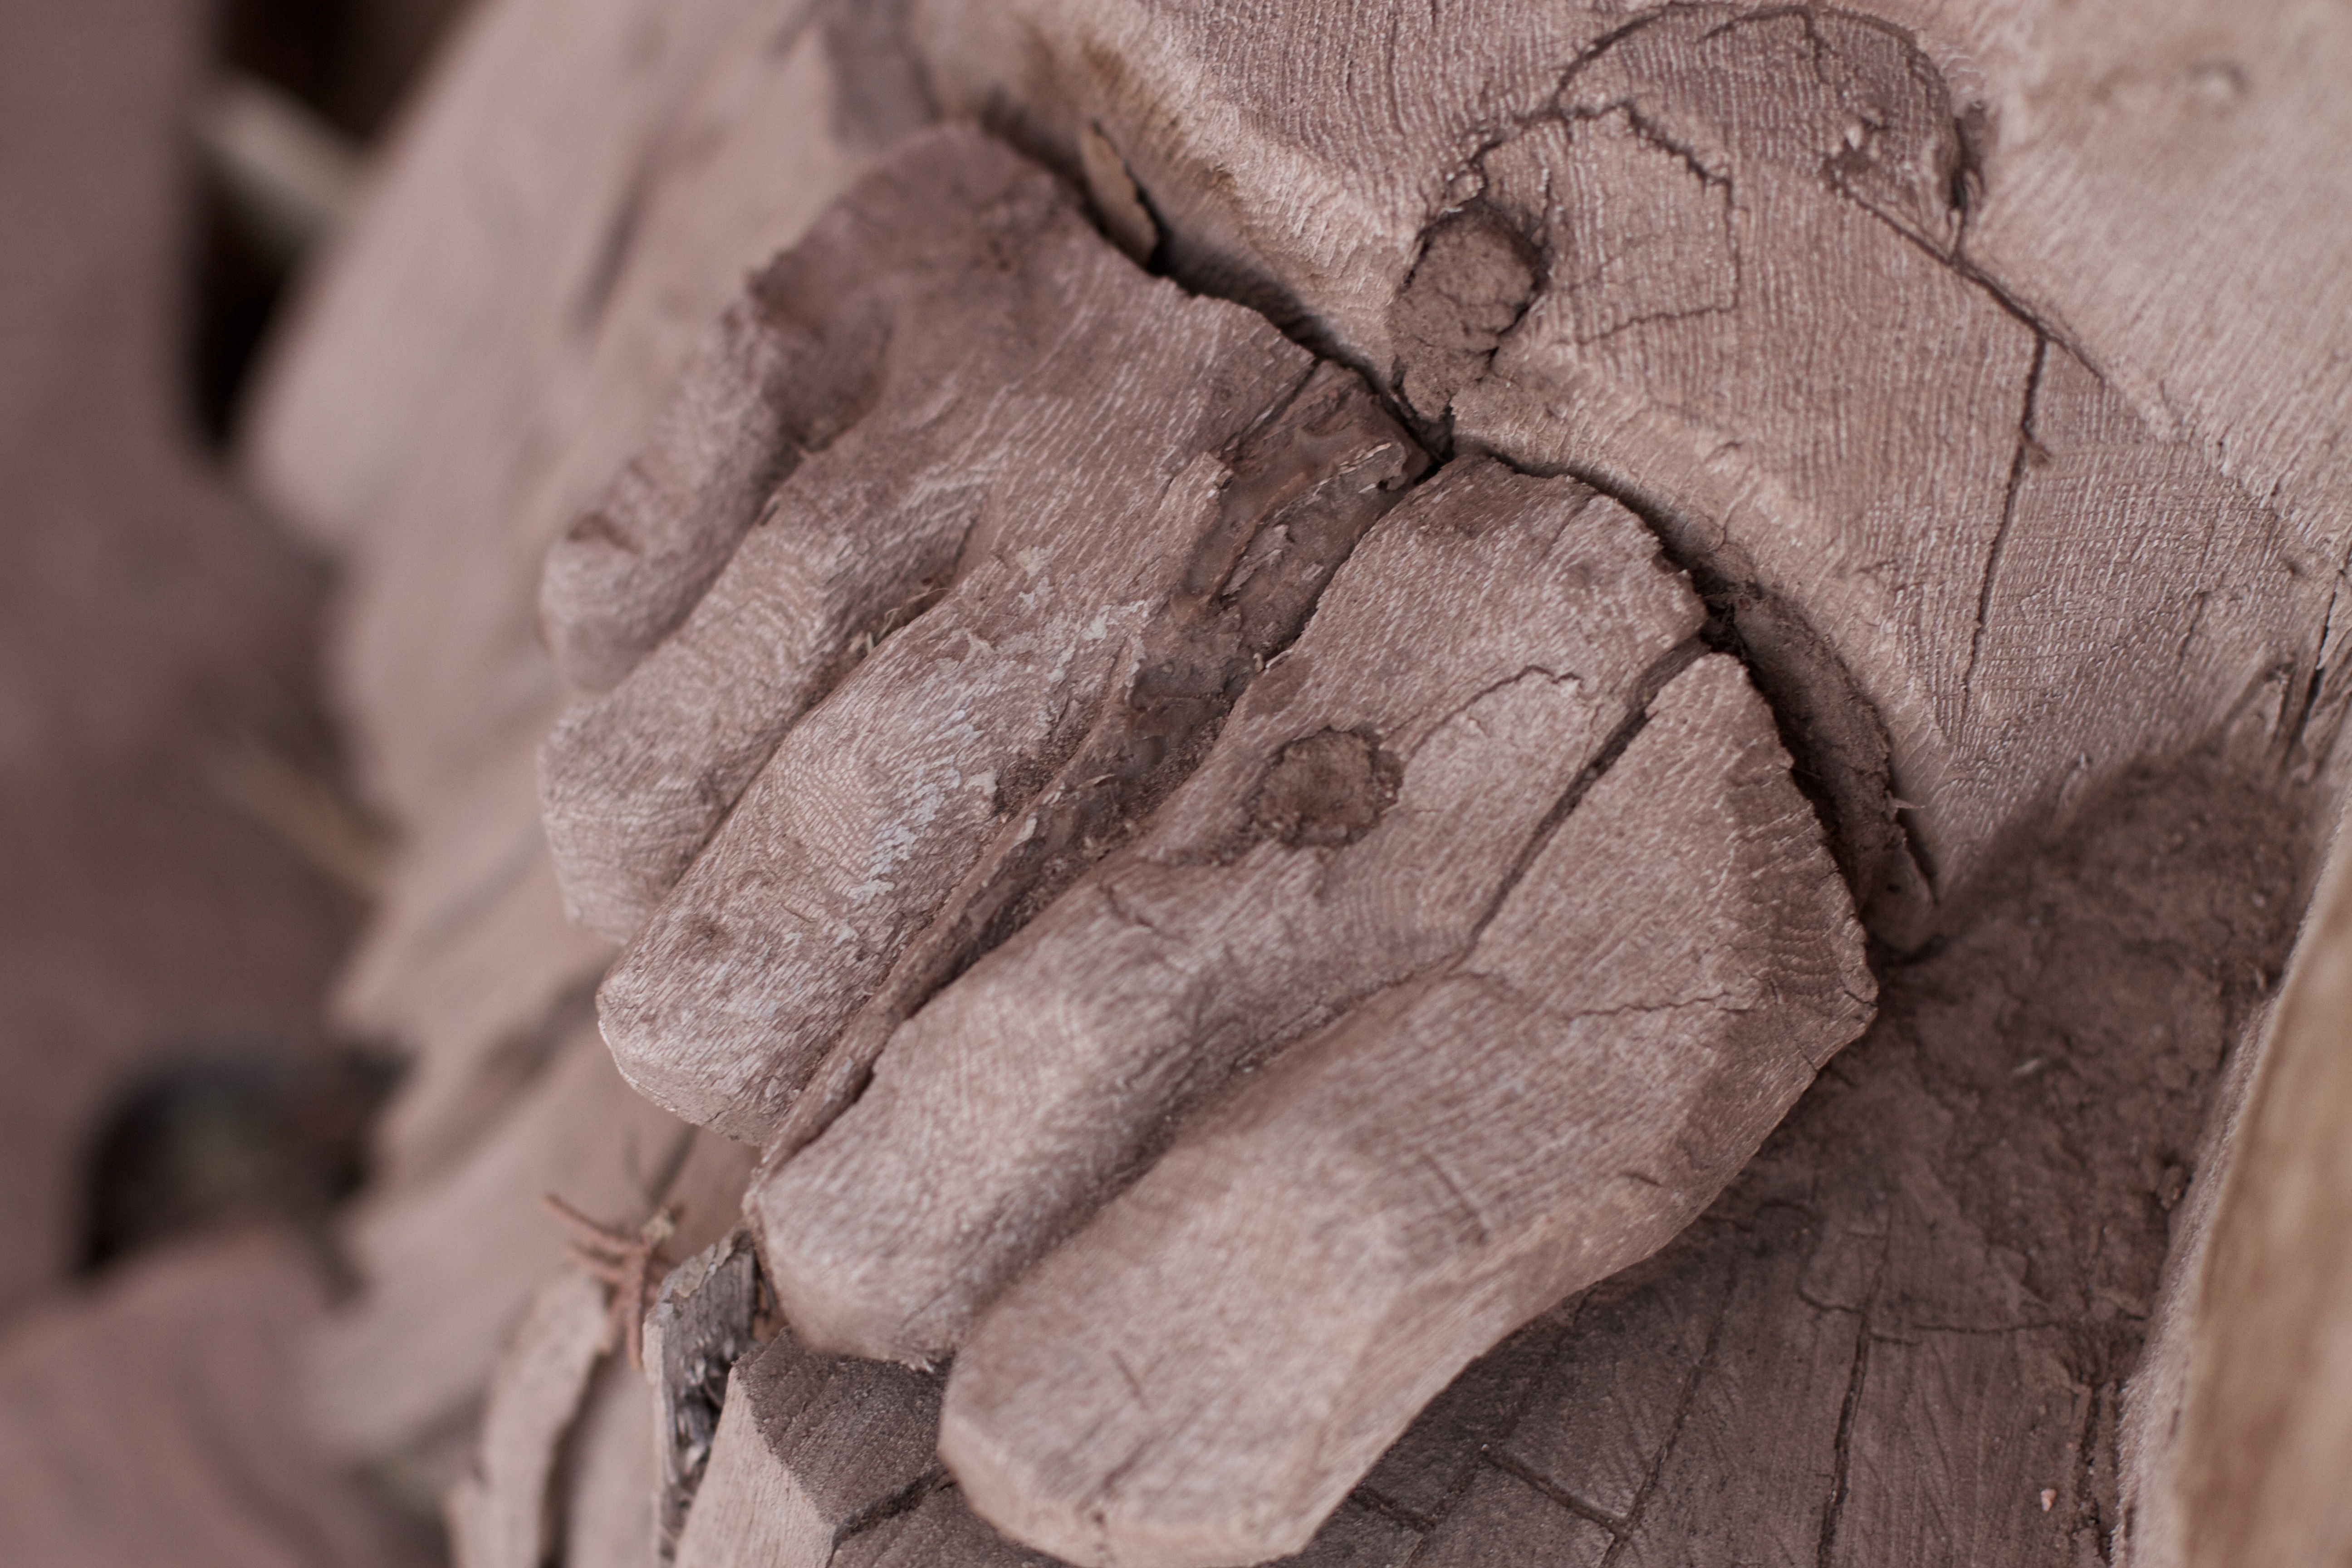
hand, rock, wood, material, human body, organ